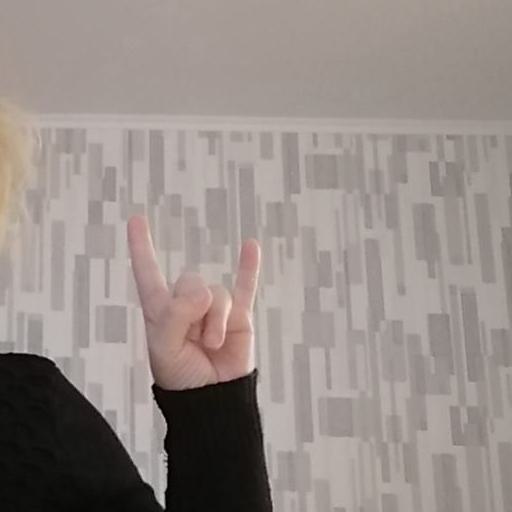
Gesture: rock